Humerus

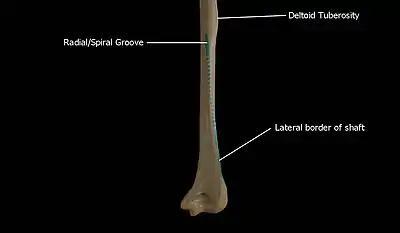
Radial groove continuing as the lateral border of shaft of the humerus

The nutrient foramen of the humerus is located in the anteromedial surface of the humerus. The nutrient arteries enter the humerus through this foramen.